Timeline of the Egyptian revolution of 2011

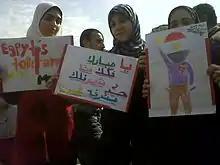
Young protesters in Cairo. The middle sign reads: "Mubarak leave us and go look for someone else to gross out other than us."

The night of 30 to 31 January was quieter in Cairo, with fewer reports of looting. For the fourth day in a row the curfew was violated without repercussions. Security officials had announced that the curfew would start at 3:00 pm and threatened to shoot anyone who ignored it, although eventually little or no action was taken as security and army personnel left Tahrir Square.